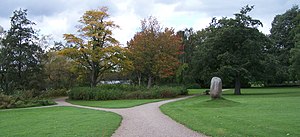
Akademihaven i Sorø
Sorø Akademihave i 2010
Akademihaven
Akademihaven i Sorø er en ca. 15 ha stor have eller park i tilknytning til Sorø Akademi ned til Sorø Sø i Sorø. Dens oprindelse går tilbage til en klosterhave ved Sorø Kloster fra 1300-tallet, der i 1700-tallet blev ændret til en barokhave i fransk stil med alléer. Senere blev den omlagt til en engelsk landskabshave.